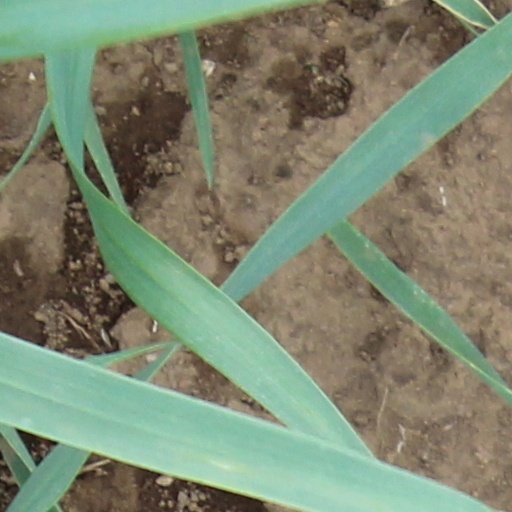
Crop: wheat